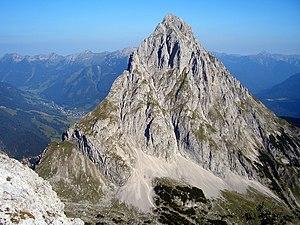
L'Ehrwalder Sonnenspitze est une montagne qui s’élève à 2 417 m d’altitude dans le Wetterstein, en Autriche.